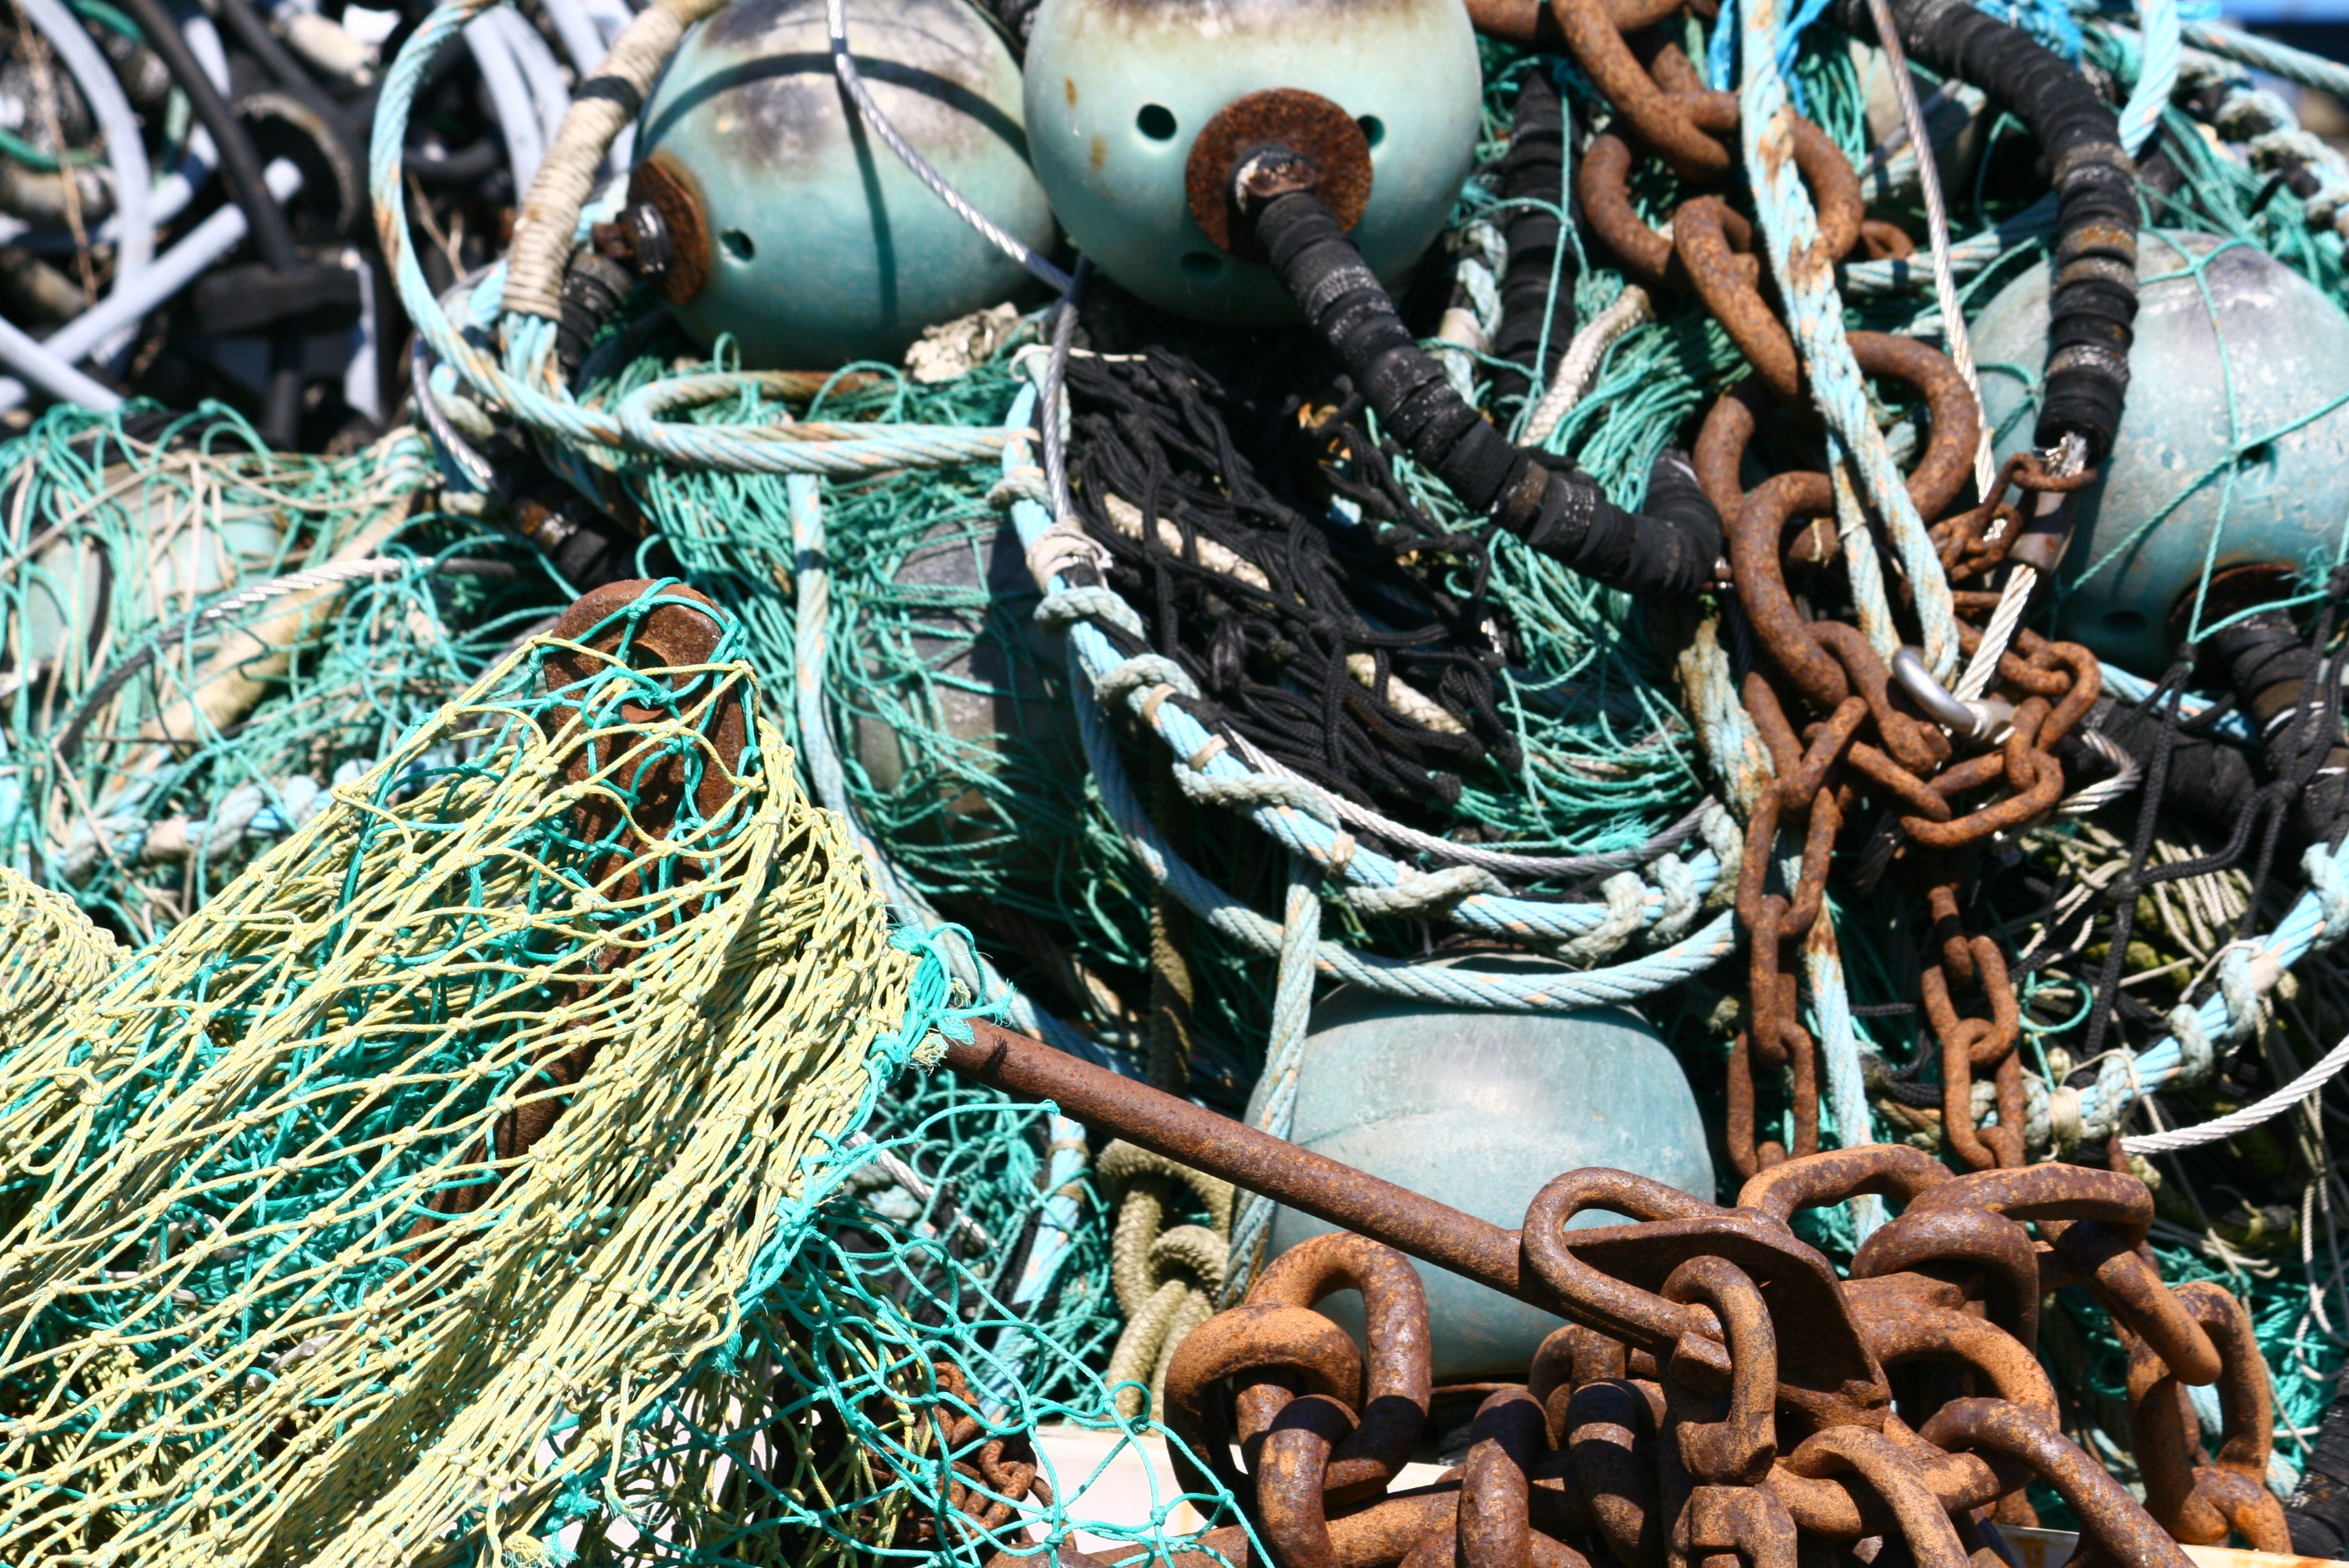
rope, atmosphere, green, tribe, art, scrap, fishing industry, fishing net, harbor atmosphere